Singapore–United States relations

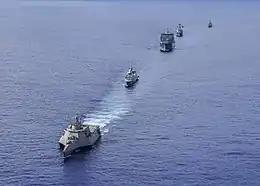
Ships from the United States Navy and the Republic of Singapore Navy travel in formation in 2019.

The United States and Singapore signed the Singapore–United States Free Trade Agreement on 6 May 2003; the agreement entered into force on 1 January 2004. The growth of U.S. investment in Singapore and the large number of Americans living there enhance opportunities for contact between Singapore and the United States. Singapore is a Visa Waiver Program country.